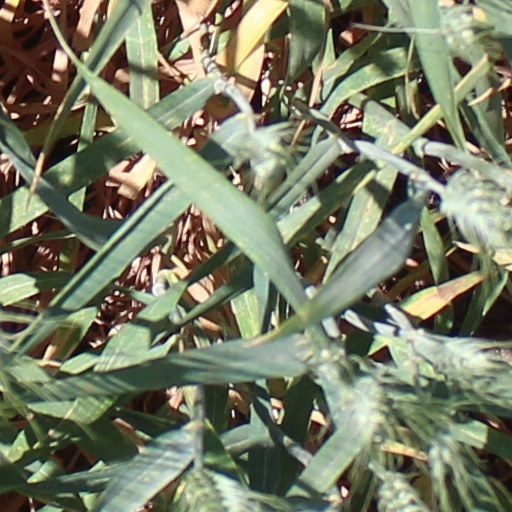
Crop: wheat